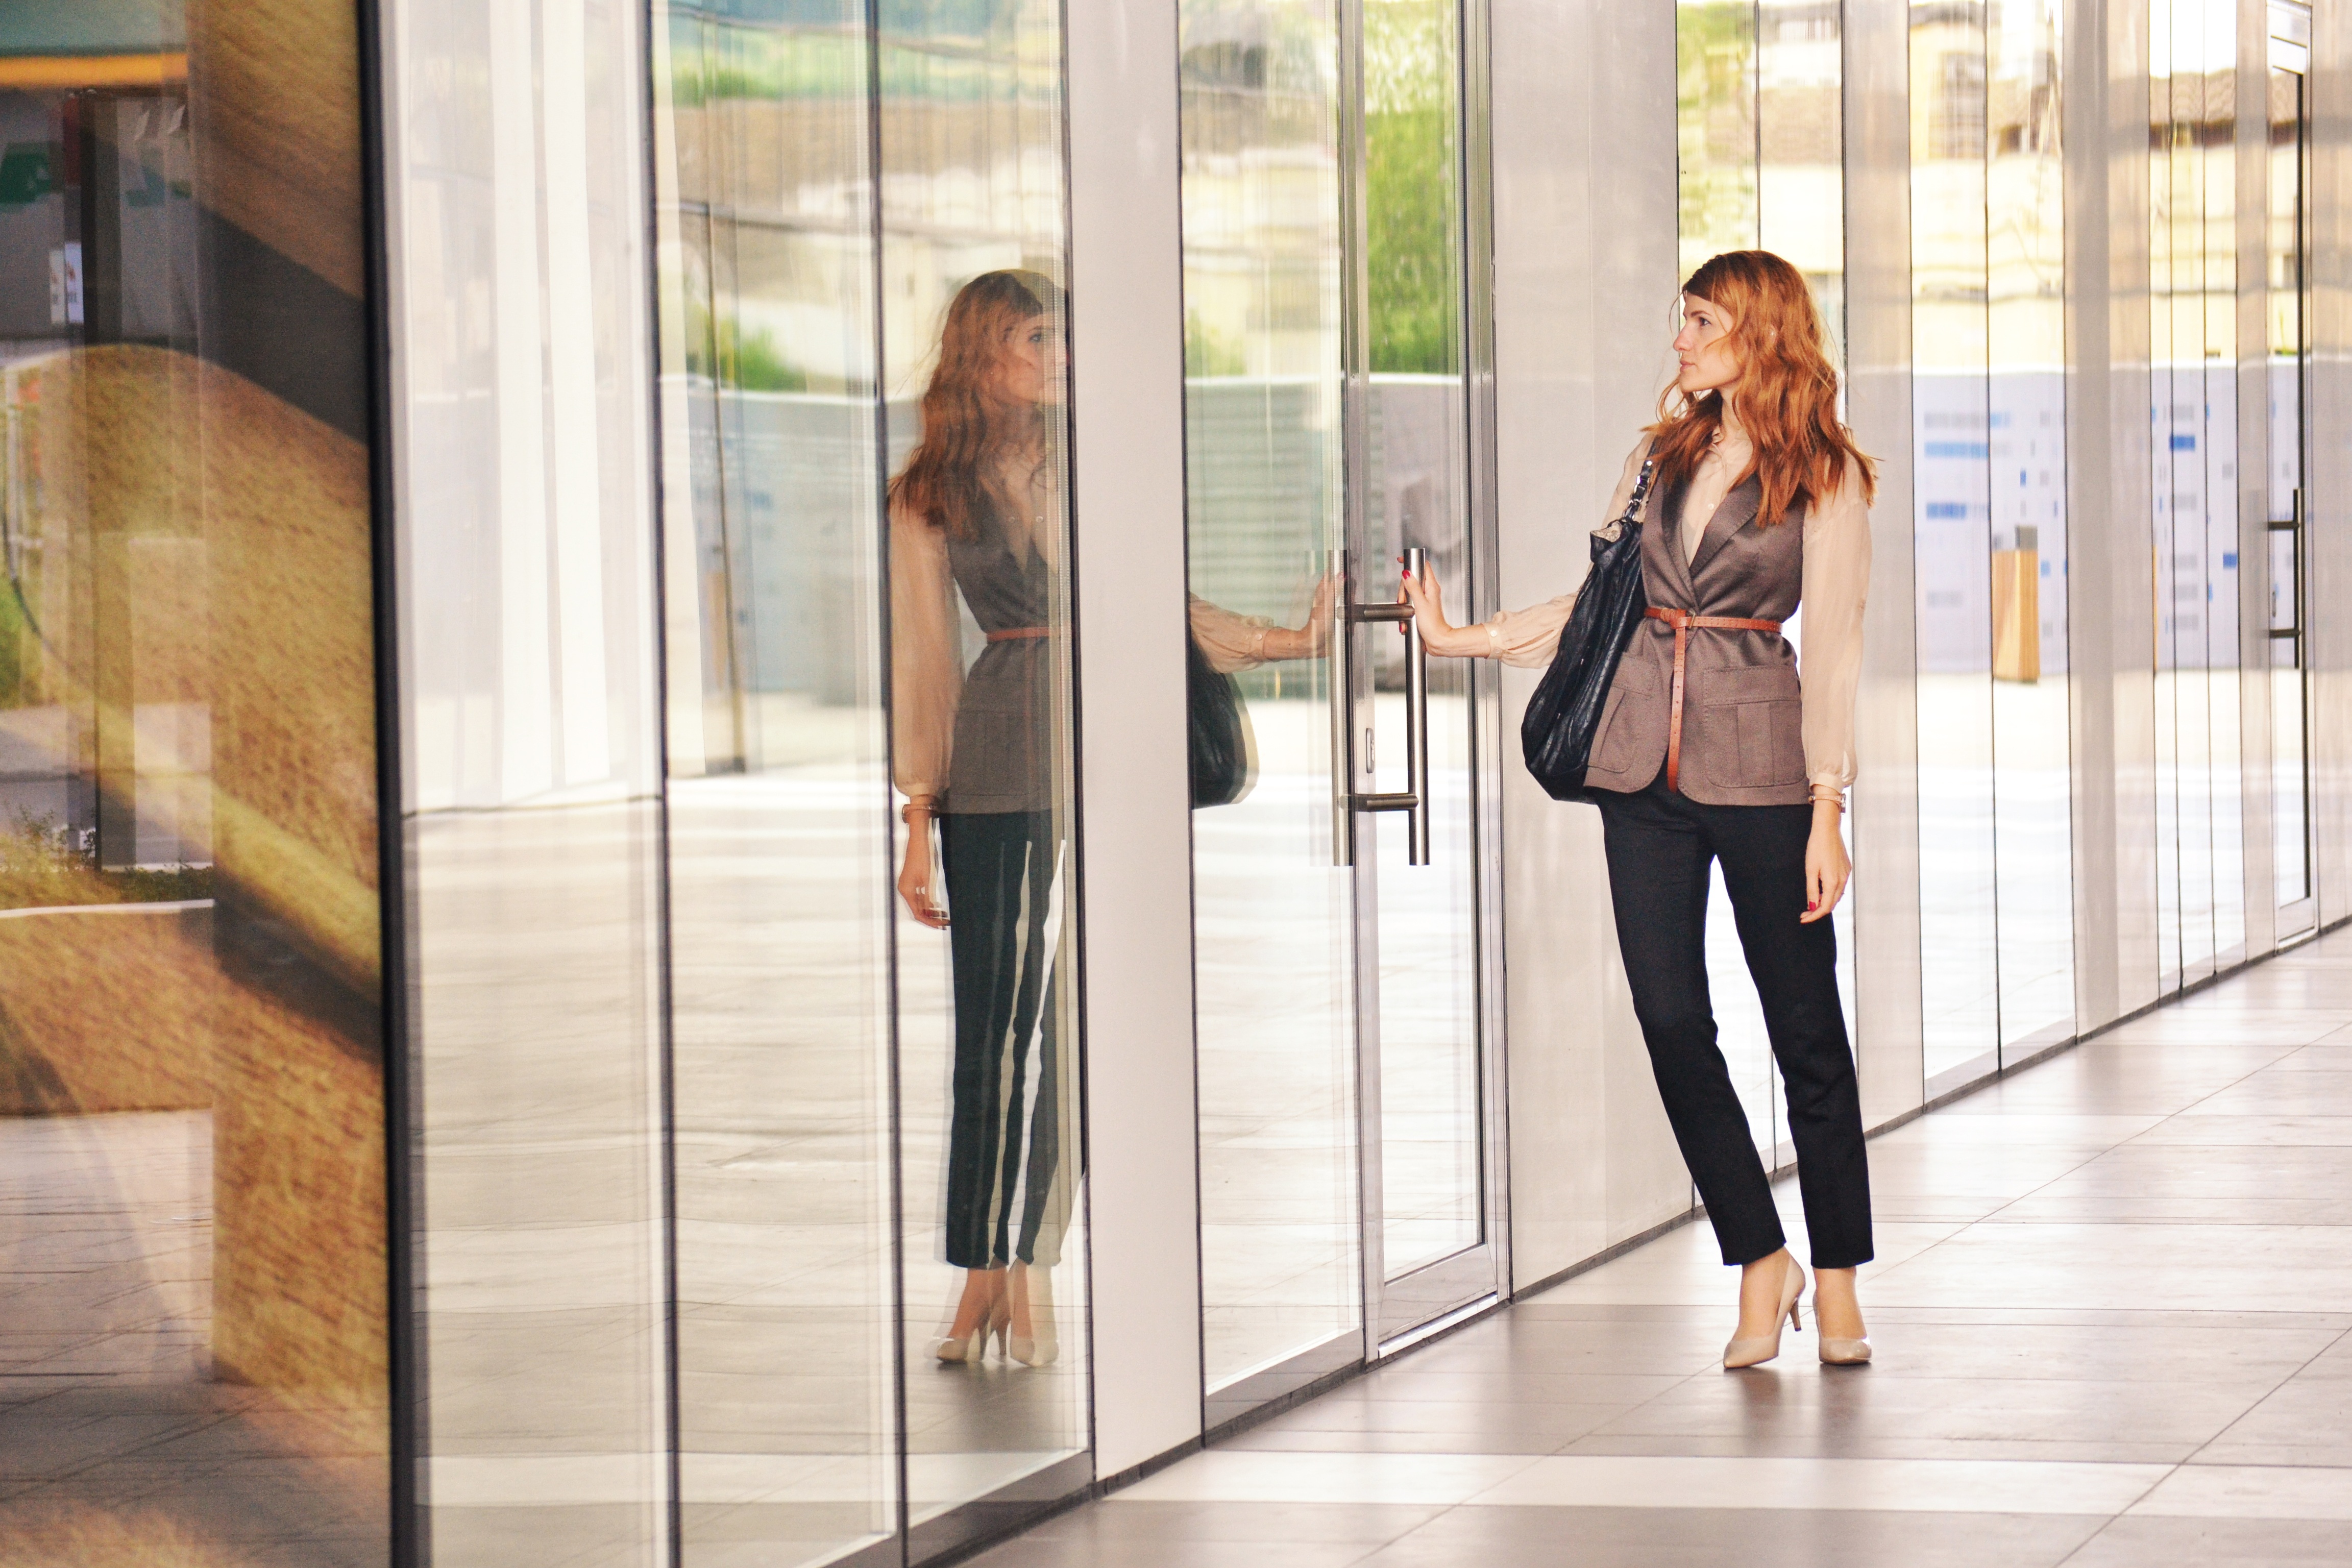
work, person, girl, woman, hair, street, building, city, urban, female, portrait, model, young, spring, corporate, office, fashion, professional, business, lady, lifestyle, modern, interior design, outdoors, elegant, attractive, success, flooring, businesswoman, business woman opening door, business woman portrait, outdoors business center